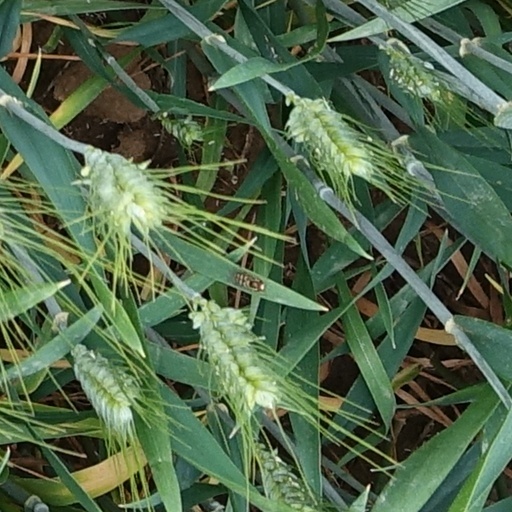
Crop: wheat